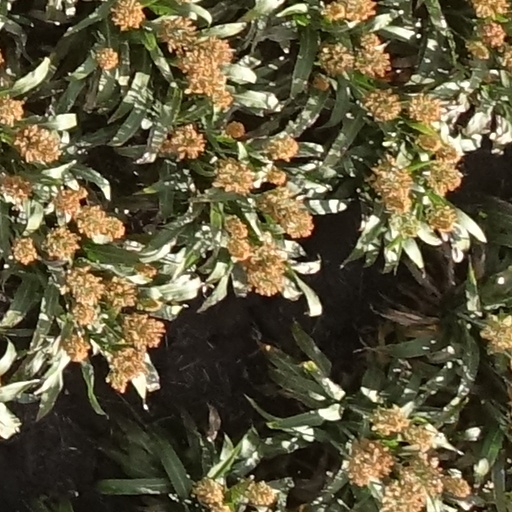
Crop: sorghum